Ângelo Gabriel

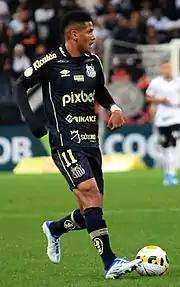
Ângelo playing for Santos in 2022

Born in Brasília, Federal District, Ângelo joined Santos' youth setup in 2015, aged ten. In July 2020, aged only 15, he started to appear for the under-20s, being subsequently promoted to the main squad in October by manager Cuca.